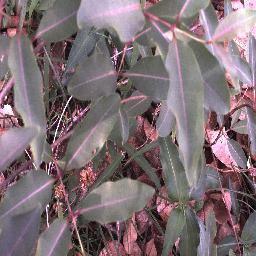
Label: rubber_vine